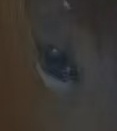
Face region: eyes (orbital_tightening_and_eye_area)
Pain indicator: not_present